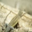
Label: lizard